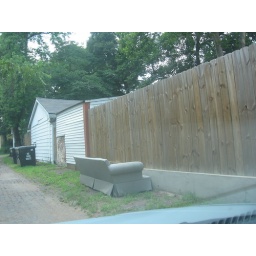
sofa by the fence